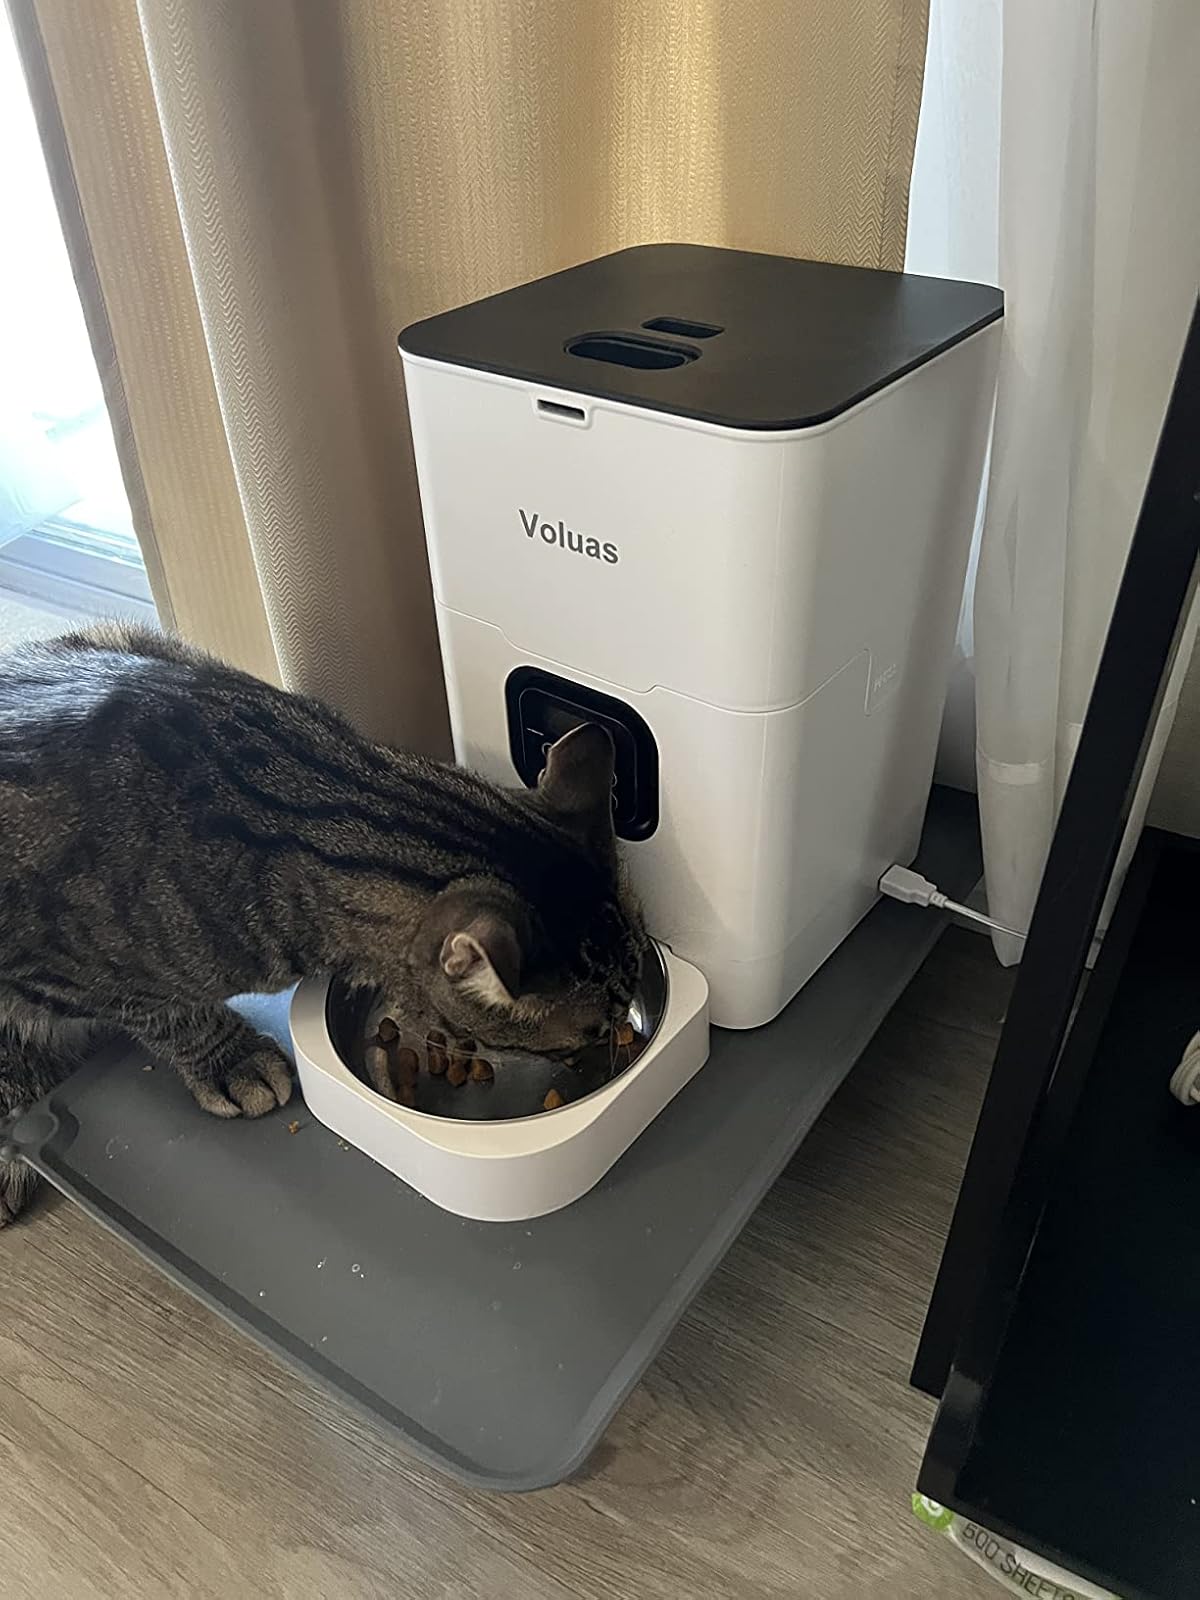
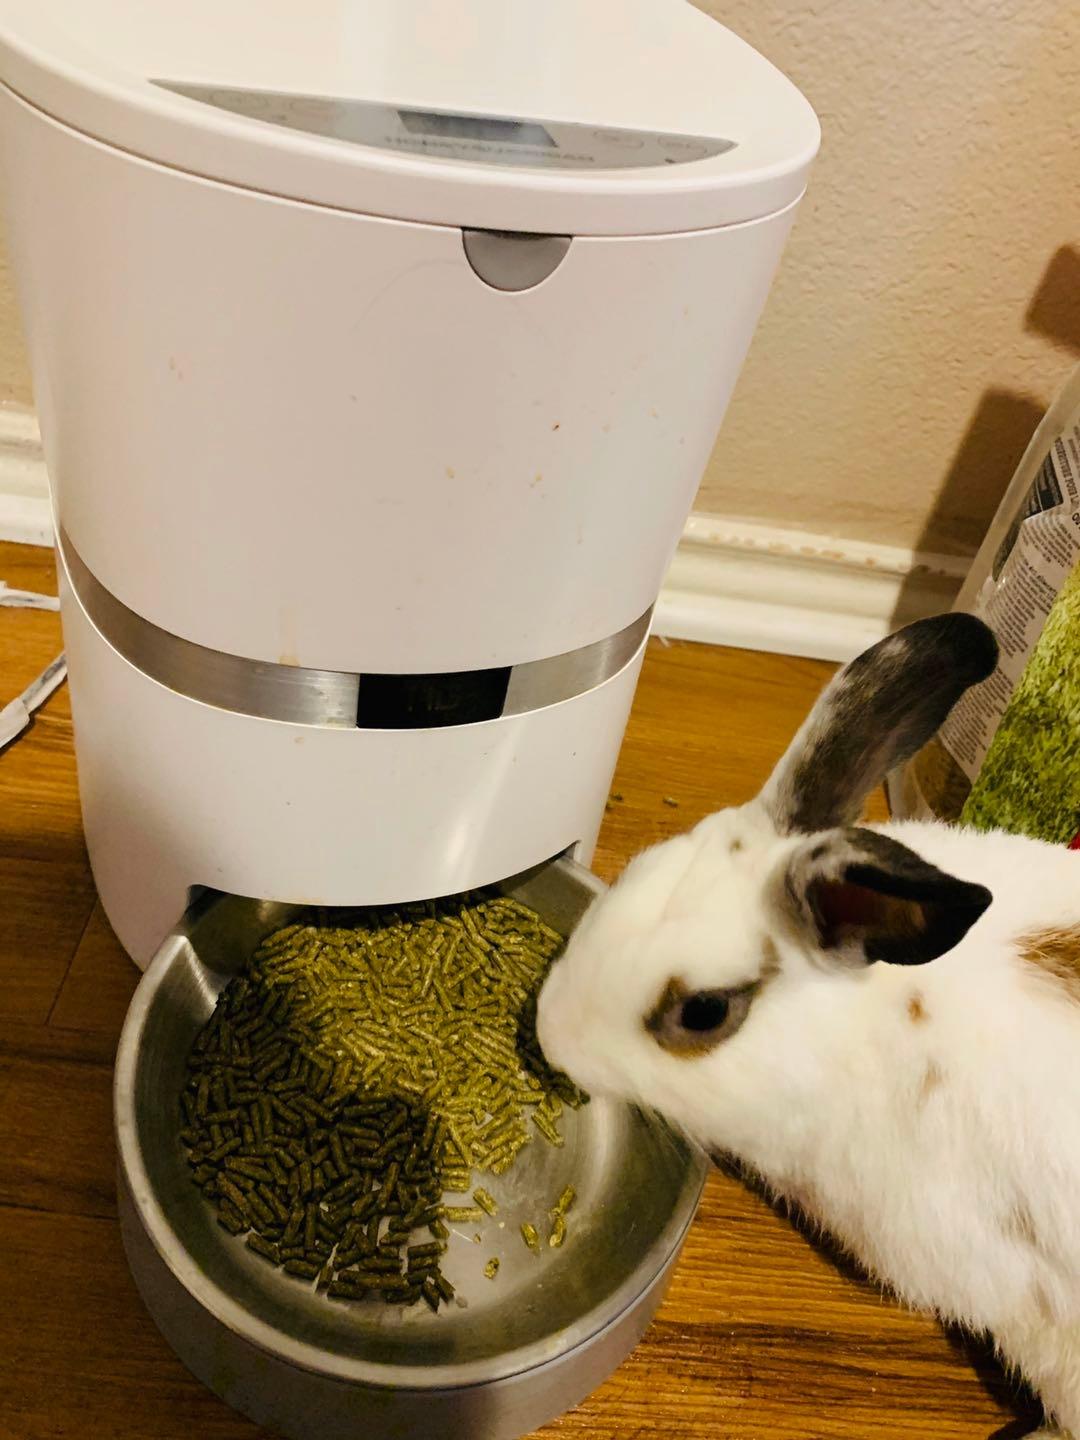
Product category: items_feeder
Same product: no